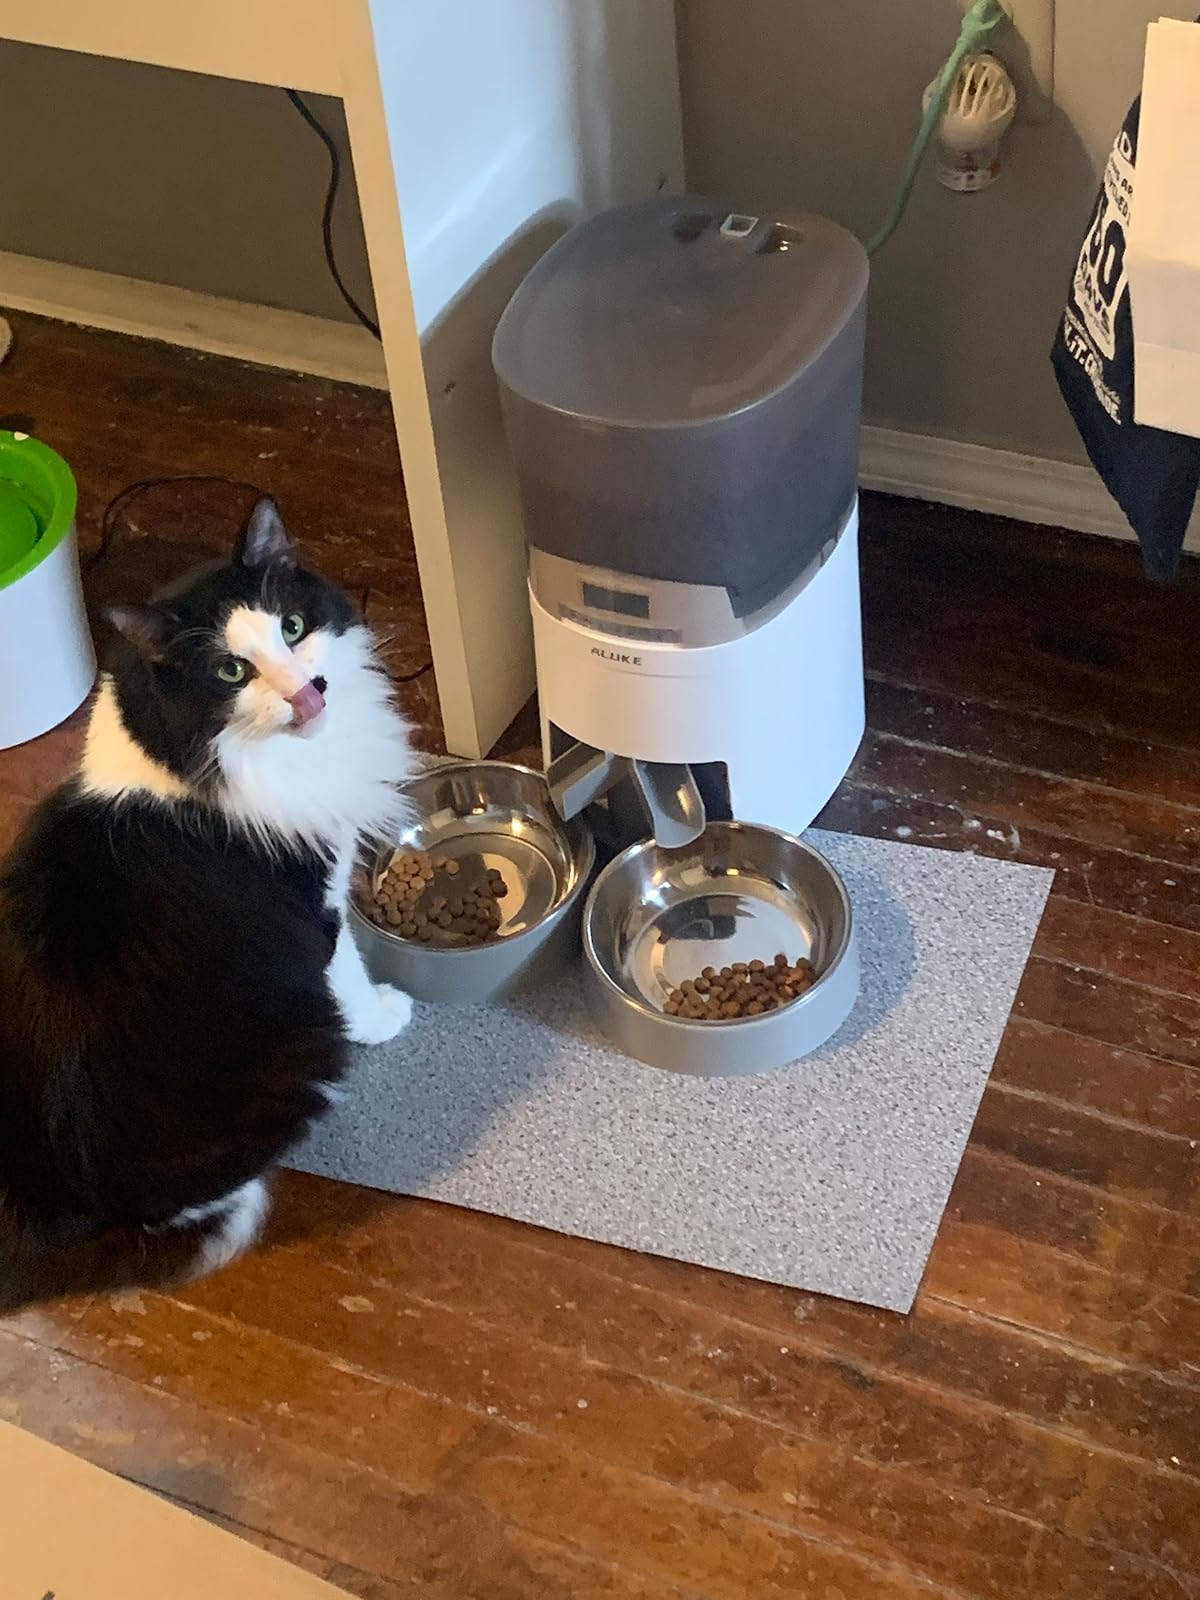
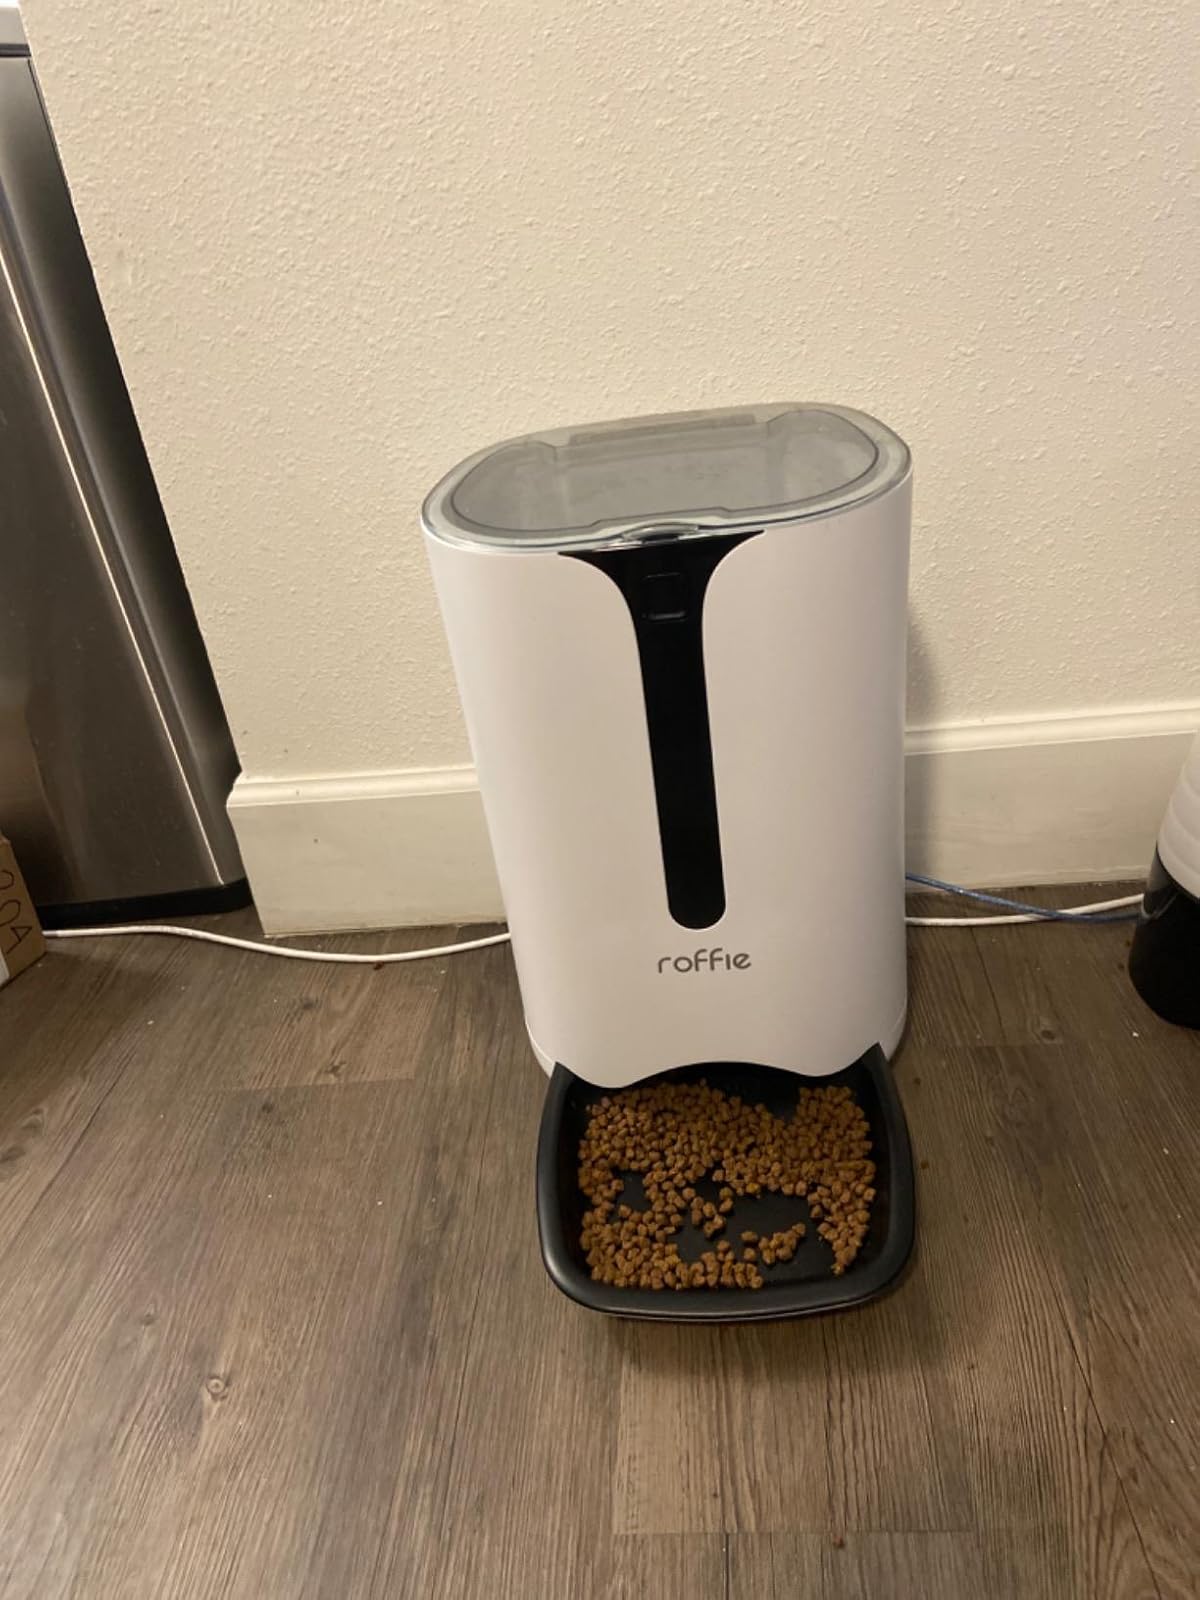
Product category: items_feeder
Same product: no